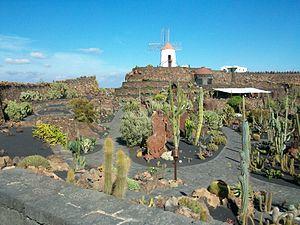
Jardin de Cactus Lanzarote
Le Jardin de Cactus est un parc situé dans l'ancienne carrière de Guatiza dans la commune de Teguise au nord de l'île de Lanzarote dans l'archipel des Canaries.